Handball

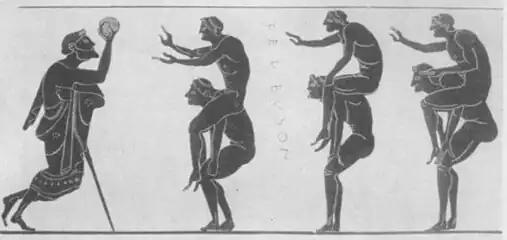
A picture copied from an amphora shows youths playing a version of handball, .

Games similar to handball were played in Ancient Greece and are represented on amphorae and stone carvings. Although detailed textual reference is rare, there are numerous descriptions of ball games being played where players throw the ball to one another; sometimes this is done in order to avoid interception by a player on the opposing team. Such games were played widely and served as both a form of exercise and a social event.